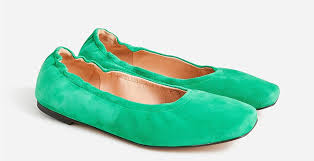
Label: Ballet Flat